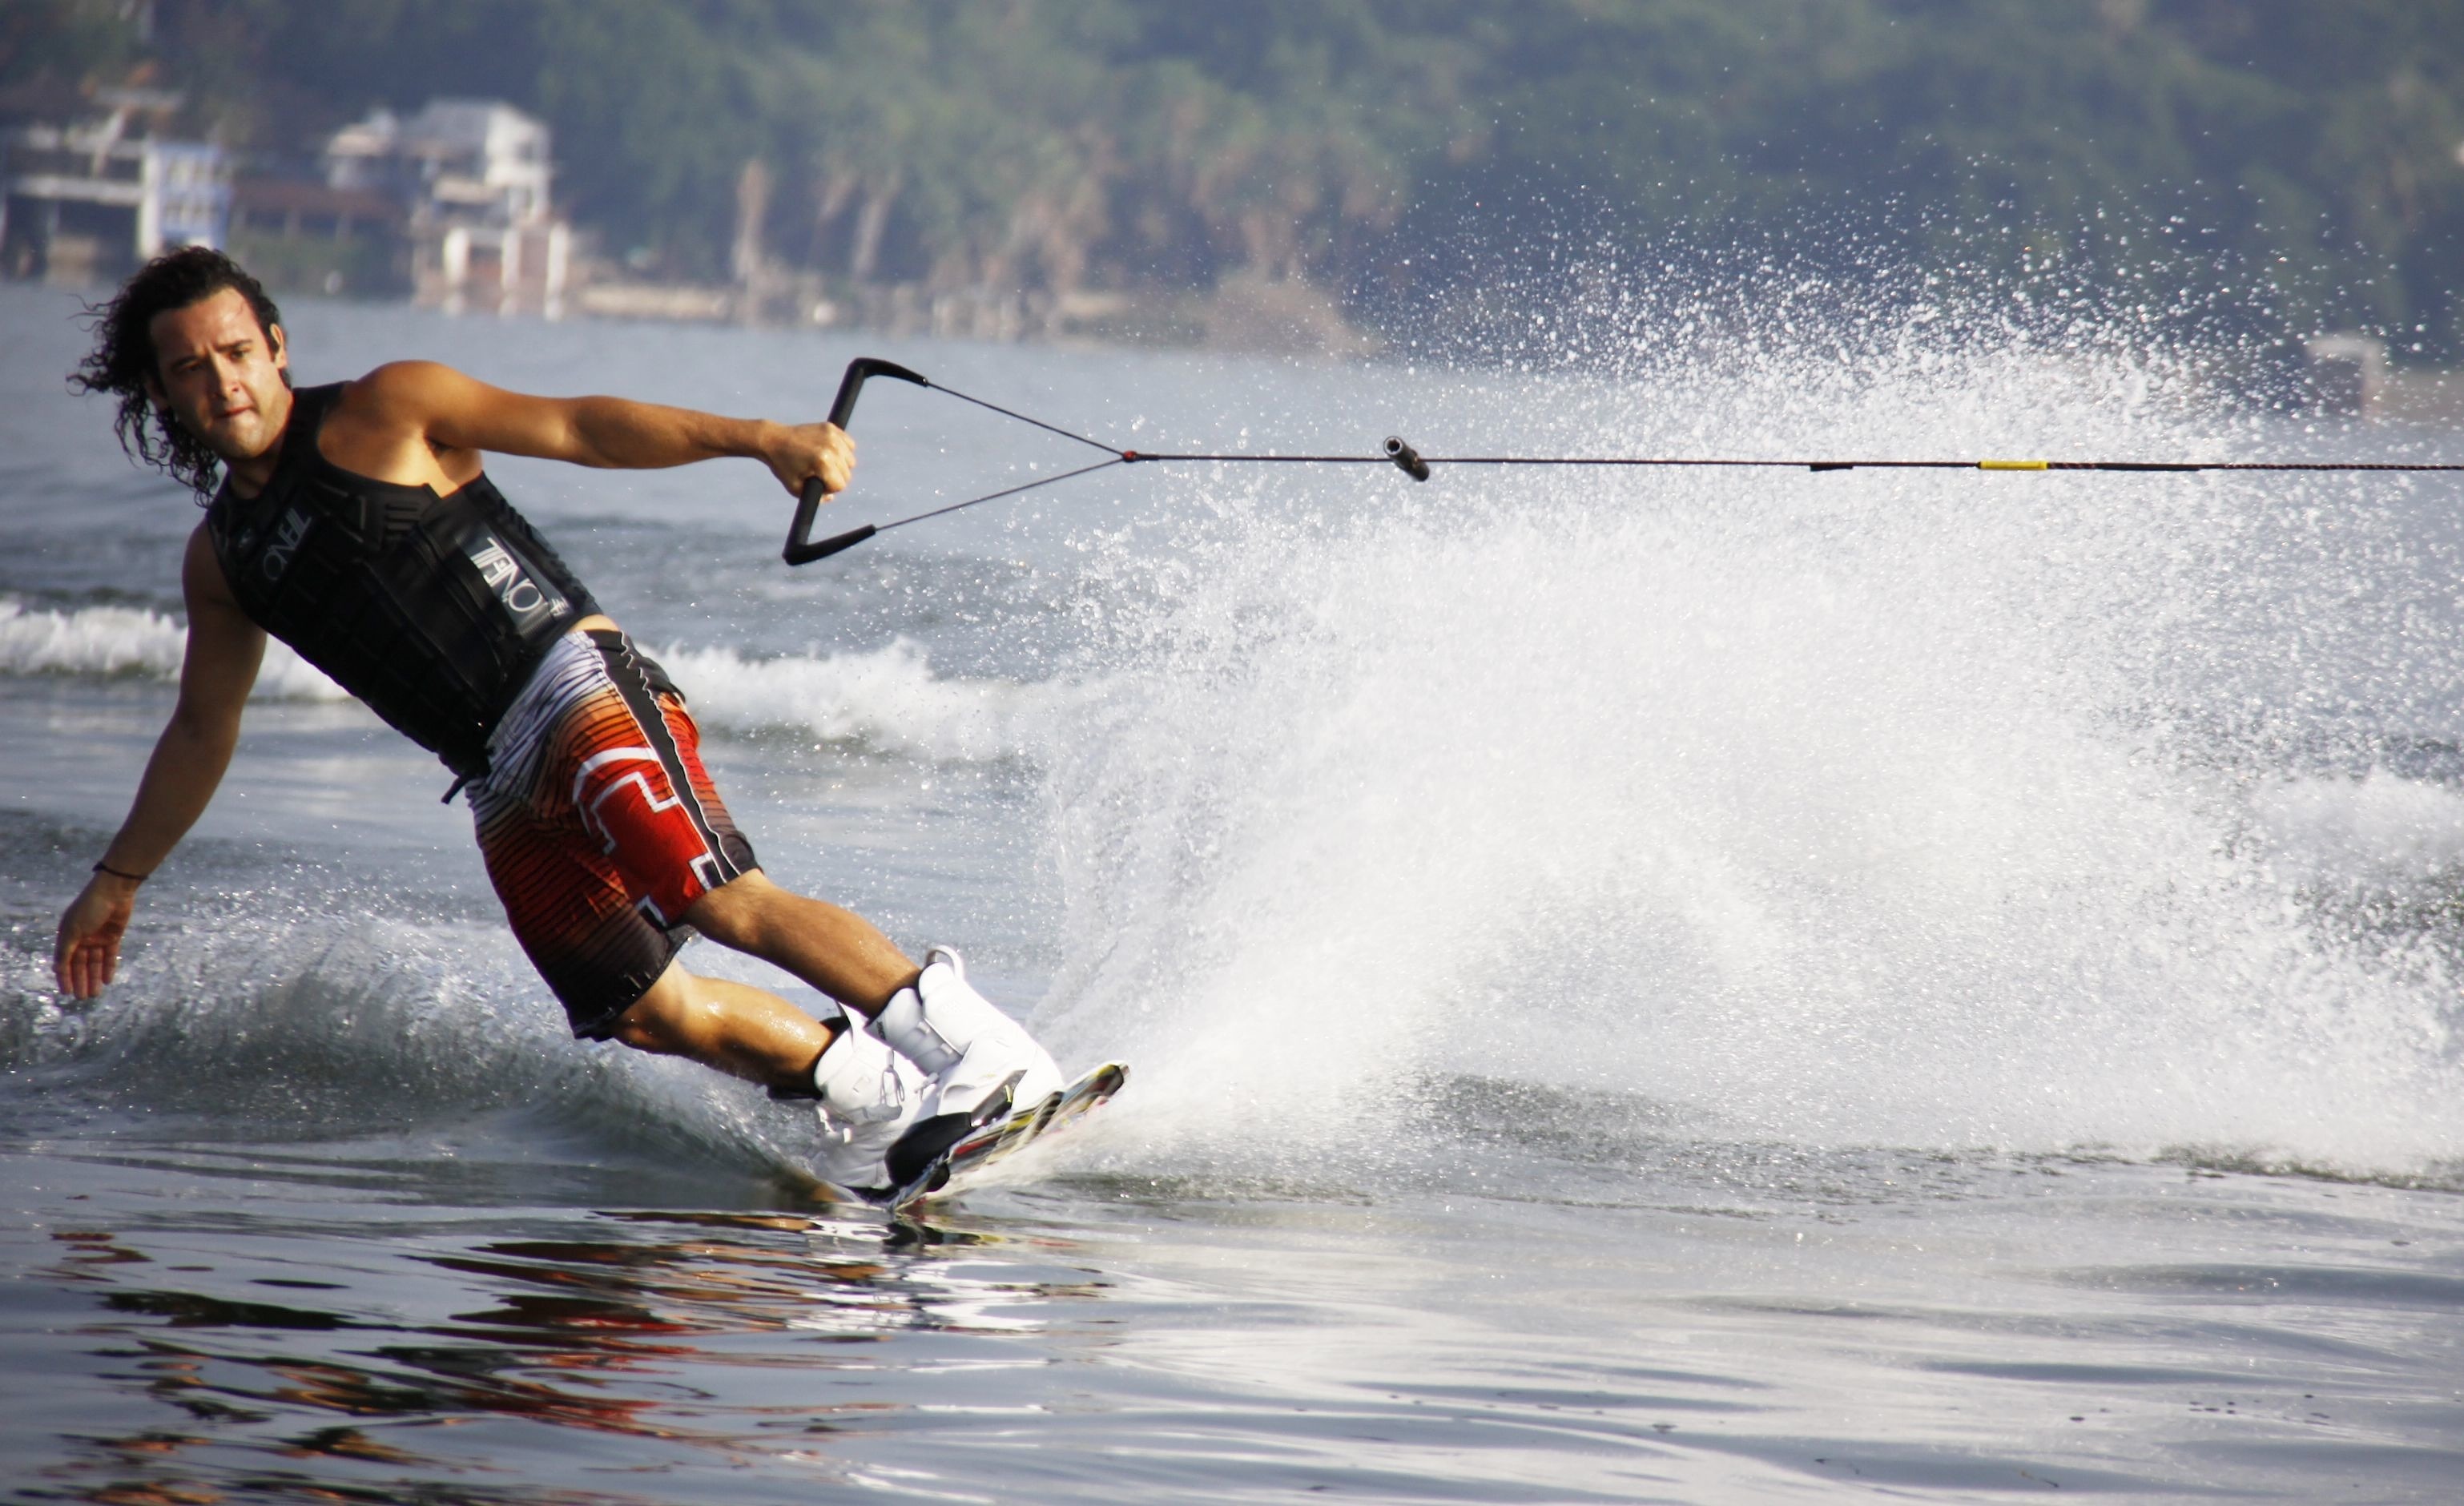
man, sea, water, nature, ocean, person, wave, lake, paddle, splash, sailing, extreme sport, skiing, wakeboarding, outdoors, fun, sports, boating, ski, canoeing, water sport, wakeboard, waterskiing, wind wave, boardsport, surfing equipment and supplies, surface water sports, towed water sport, canoe sprint, slalom skiing